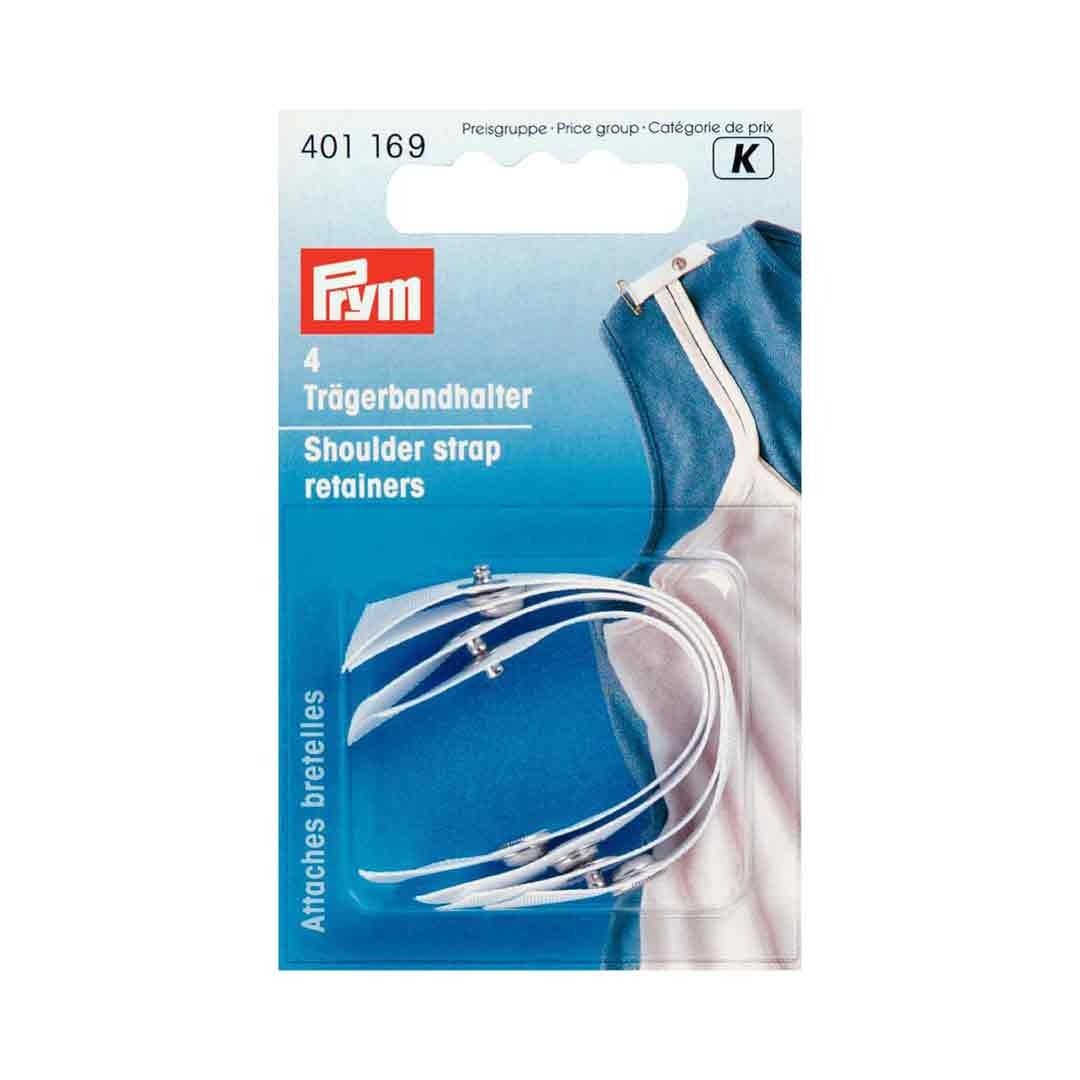
Attache bretelles soutien gorge, Demoiselle, Prym, blanc, lot de 4
Ruban Attache bretelle soutien gorge Lot de 4 attaches bretelle soutien gorge Prym - Accessoires pratiques pour attacher les soutiens gorges. Coloris blanc. Aspect soie avec boutons en acier inoxydable Ref 401169
Brand: Prym
Category: Apparel & Accessories > Clothing > Lingerie > Bra Accessories > Bra Straps & Extenders